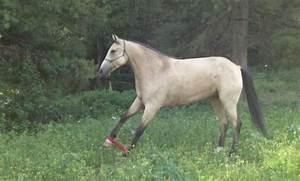
horse